Stewart SF3

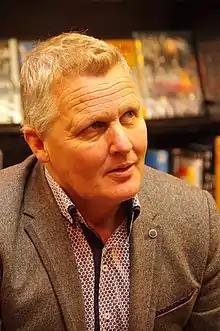
Johnny Herbert won the 1999 European Grand Prix driving the SF3

The French Grand Prix was another high point for Barrichello. He qualified on pole, the second of his career, and managed to finish in third and score the fastest lap of the race.